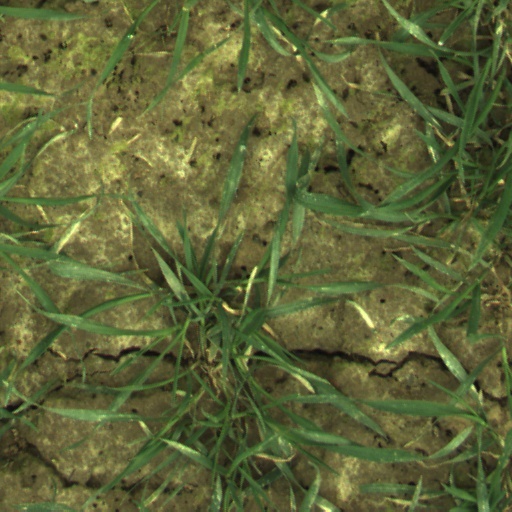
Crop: wheat